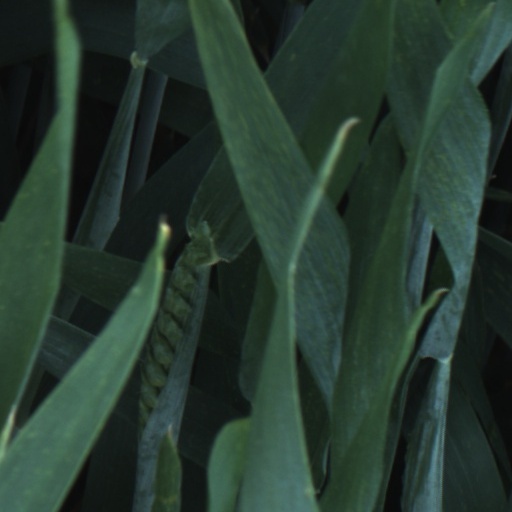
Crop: wheat